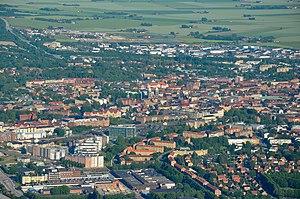
Lund (Sverige) / Galleri
Lund er en universitetsby i Skåne i Lunds kommune i den sydlige del af Sverige. Lund har 93.577 indbyggere.